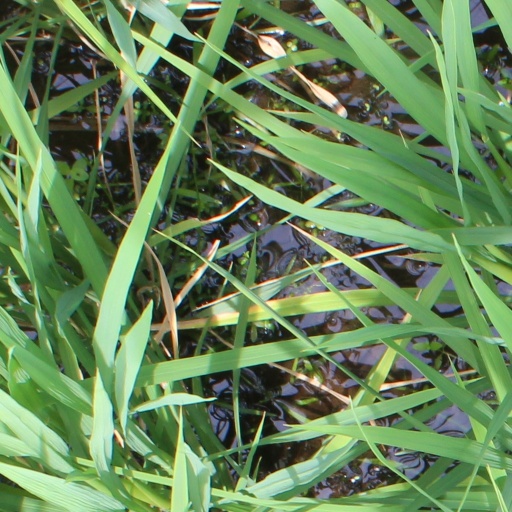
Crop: rice